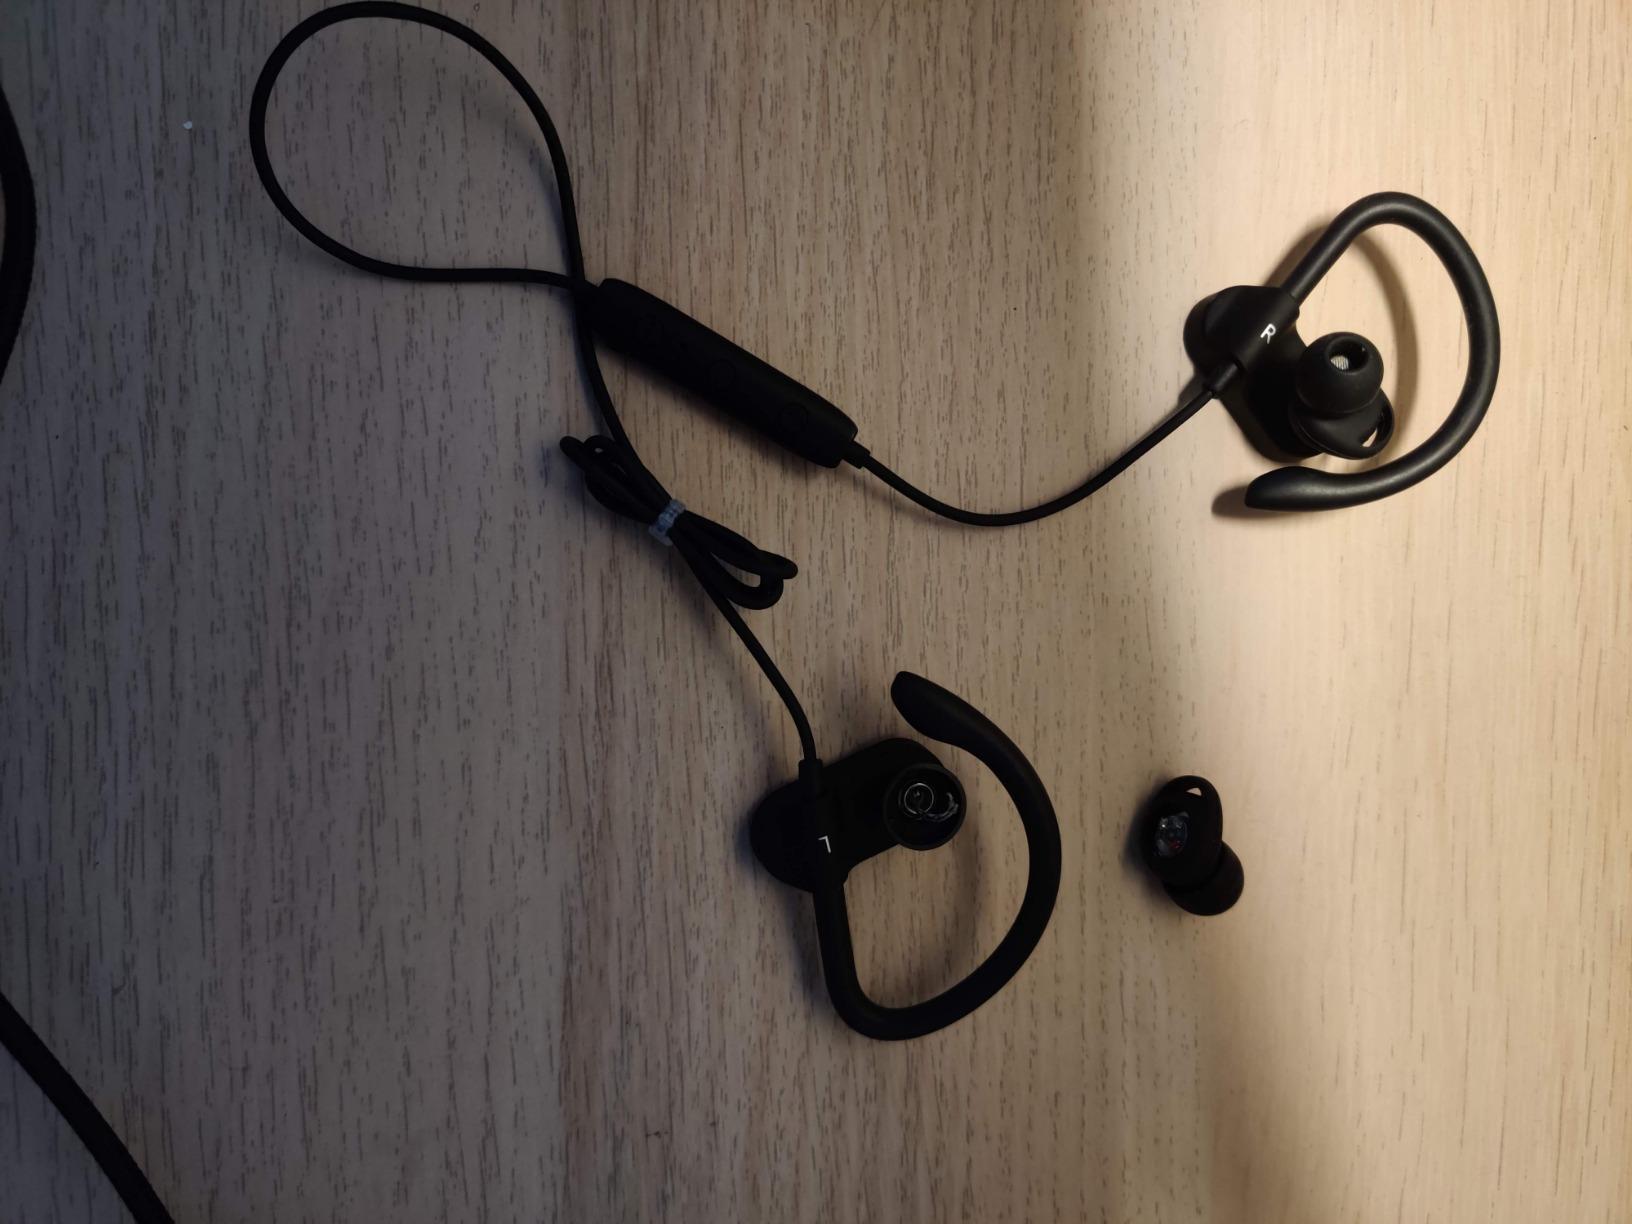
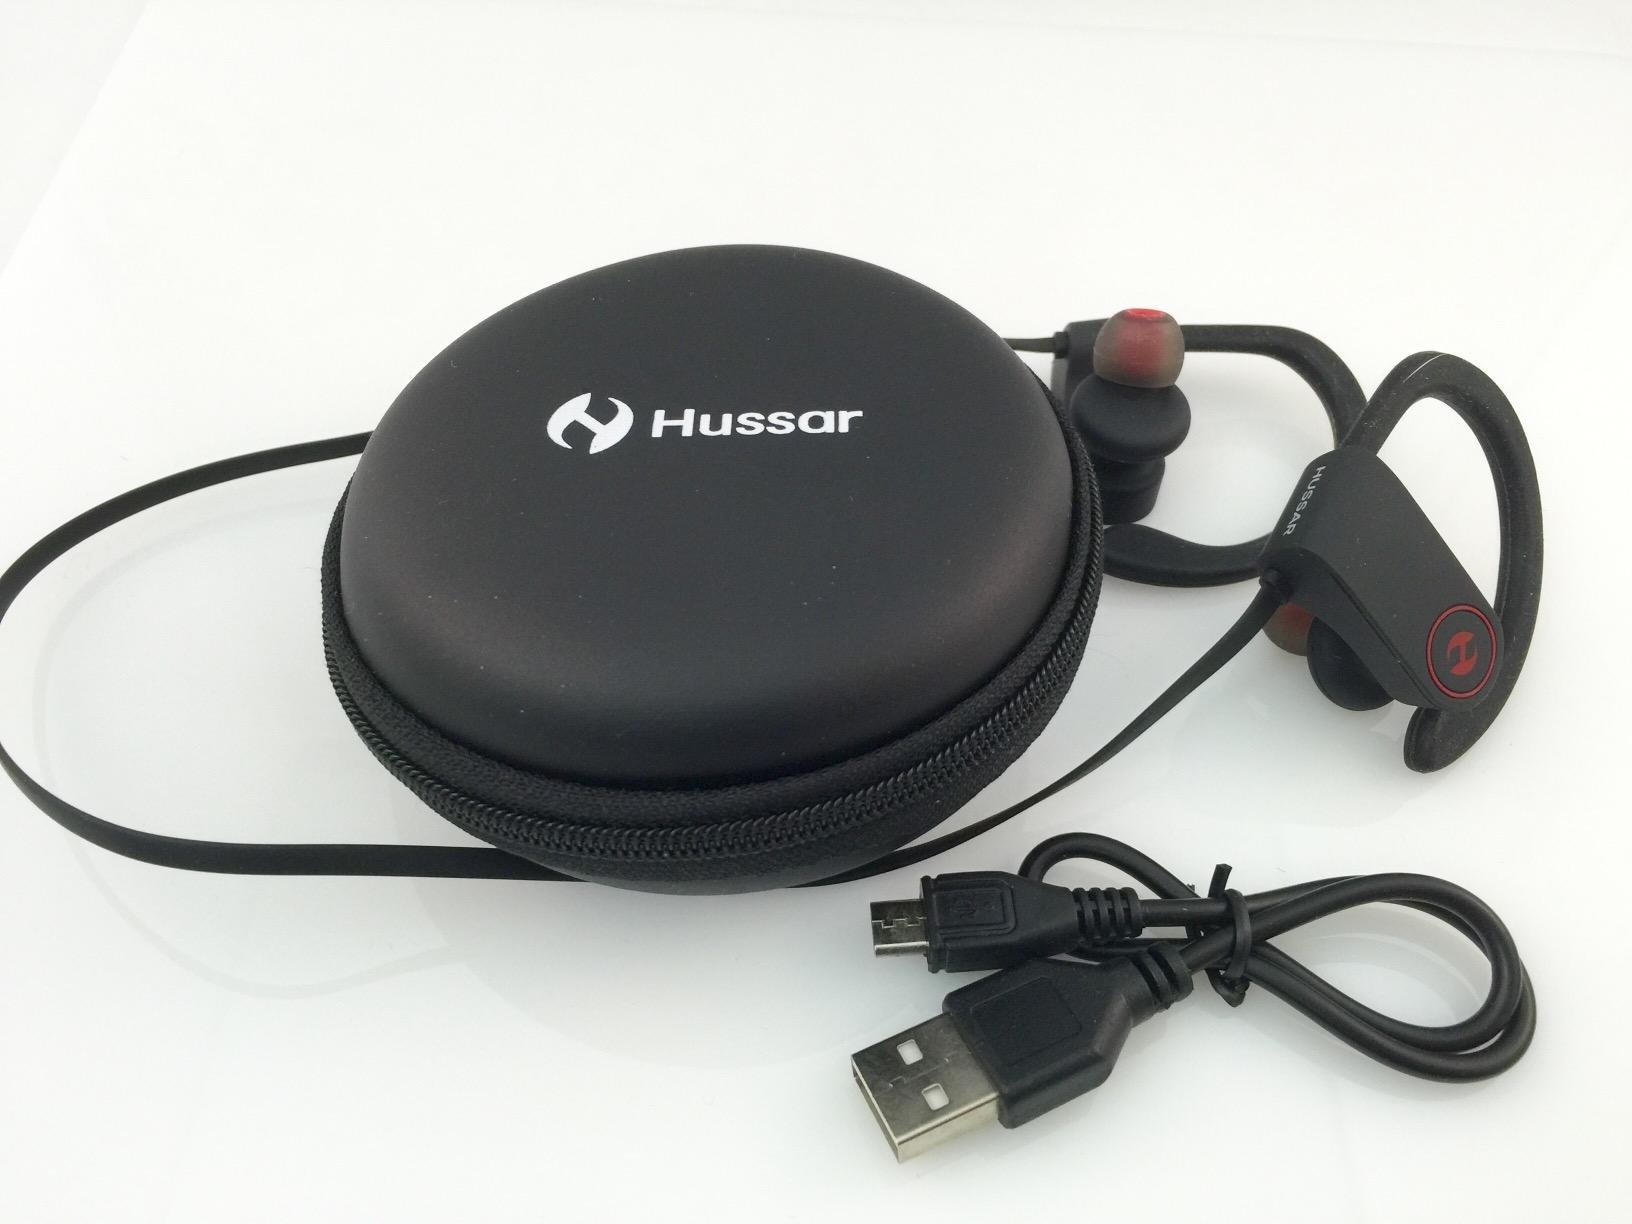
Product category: headphones
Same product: no